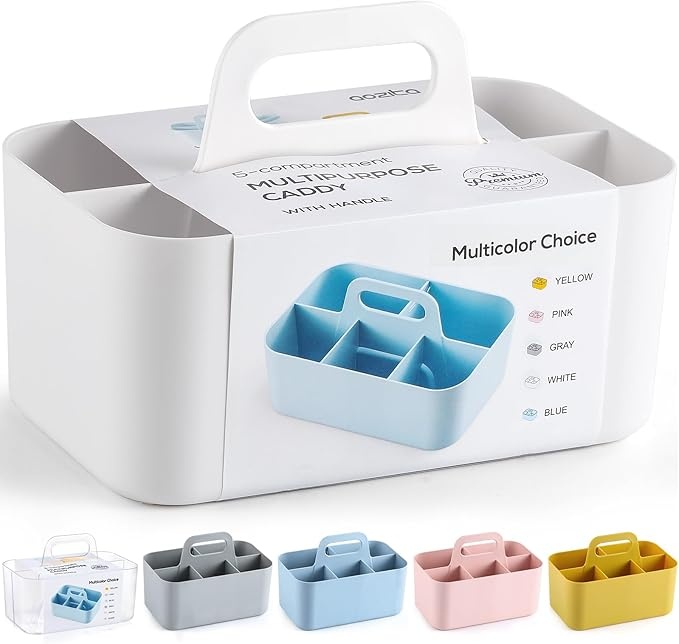
Multiuse Caddy Organizer with Handle - Stackable Plastic Tote Bin - Art Craft Supplies, Office, Desk, Stationery Pen Holder, Kitchen, Utensil, Makeup, Bathroom, Shower, Cleaning, Dorm Organizer -White
About This Dimensions: 9.8" L x 6.1" W x 4.4" H(6.8" H with handle). Rectangular divided storage caddy with pass-through handles and round corner design. 5 compartments to keep mixed items neat, especially small ones. It also lets some items to stand alone, making the space aesthetically pleasing and maximizing its use. The multiuse bins are made with premium and durable BPA-free & food-grade. Not Dishwasher Safe Just the right size carrying handles can fit right in the hand. The carrying handle of one box can be overlapped with the bottom part of another box for stable stacking. One insert is removable. You can remove it to turn the box into 4 compartments. The large compartment can hold wide items such as books, masks, calculators, etc. Maximize space for vanity toiletry, bathroom counter, bath or shower item, cabinet, cleaning suppiles, kitchen, silverware, cutlery, refrigerator, pantry, medicine, office, desktop, stationary, pen, artwork tools, RV, small toys, underware and more places or items. Overview Specific Uses For Product : Home, Dorm, Makeup, Bathroom, Shower, Cleaning Supplies Organizer and More, Multiuse Caddy for Art Craft Supplies, Office, Desk, Stationery Pen Holder, Kitchen, Utensil Storage Home, Dorm, Makeup, Bathroom, Shower, Cleaning Supplies Organizer and More, Multiuse Caddy for Art Craft Supplies, Office, Desk, Stationery Pen Holder, Kitchen, Utensil Storage Material : Plastic Special Feature : Stackable, Removable Divider, 5 Compartments Color : White Brand : AOZITA Finish Type : Unfinished Product Dimensions : 6.1"D x 9.75"W x 6.7"H Shape : Rectangular Package Type : FFP Number of Items : 1 Mounting Type Tabletop Mount : Item Weight 1.01 Pounds : Mounting Type Tabletop Mount : Item Weight 1.01 Pounds Number of Compartments 5 : Unit Count 1.0 Count : Number of Compartments 5 : Unit Count 1.0 Count
Brand: AOZITA
Category: Home & Garden > Household Supplies > Storage & Organization > Household Storage Caddies